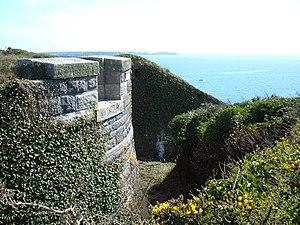
Dale est un village et une communauté du pays de Galles situé dans le comté du Pembrokeshire. 205 personnes y vivaient en 2001.